Correspondence Theatre

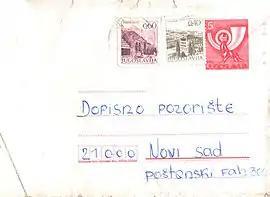
Letter addressed to the Correspondence Theatre

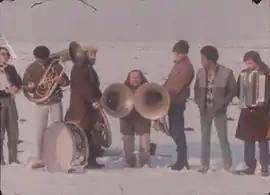
A scene from the documentary film about the Correspondence Theatre (1985)

Letters for the Information Centre of the Correspondence Theatre in Novi Sad, addressed to a post office box number 360 - Correspondence Theatre, arrived from all over the world. Every letter has received adequate attention. The triage of the letters was performed by about thirty associates. During the ten years since the foundation of the Correspondence Theatre, the conversations with more than 100,000 associates were achieved. They became the founders of "cultural embryos" and "micro theaters" in their communities.